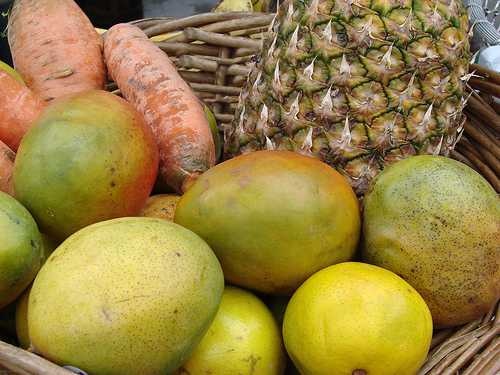
Label: Pineapple